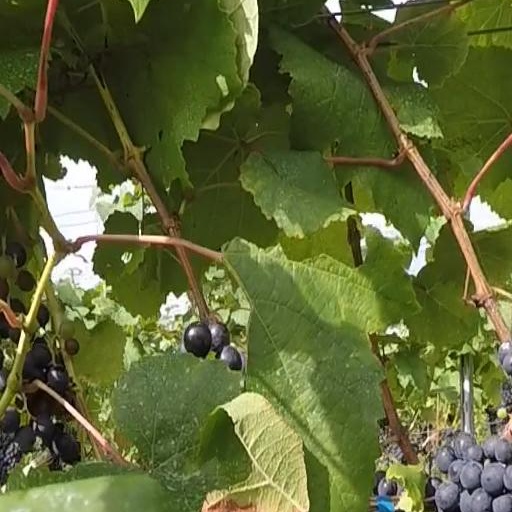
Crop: grape